Tadukhipa

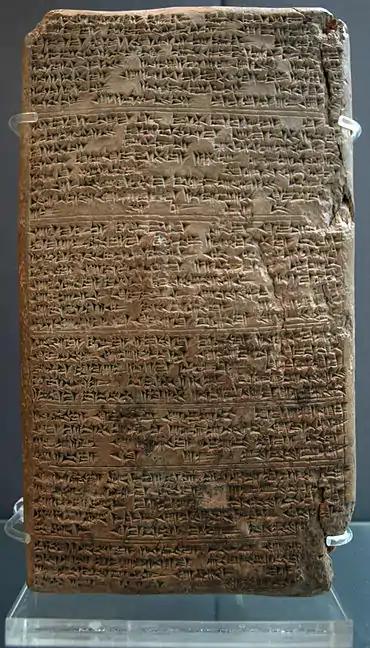
One of the "Amarna Letters" EA 19 negotiating a marriage between Amenhotep III and Tushratta's daughter Tadukhipa

Tadukhipa (in the Hurrian language Tadu-Hepa), was a princess of the Mitanni kingdom. She was the daughter of King Tushratta of Mitanni and his queen Juni, and the niece of Artashumara. Tadukhipa's aunt Gilukhipa (sister of Tushratta) had married Pharaoh Amenhotep III in his 10th regnal year. Tadukhipa was to marry Amenhotep III more than two decades later.